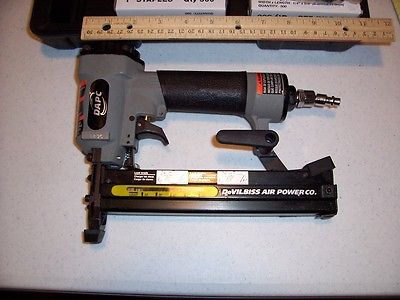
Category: stapler